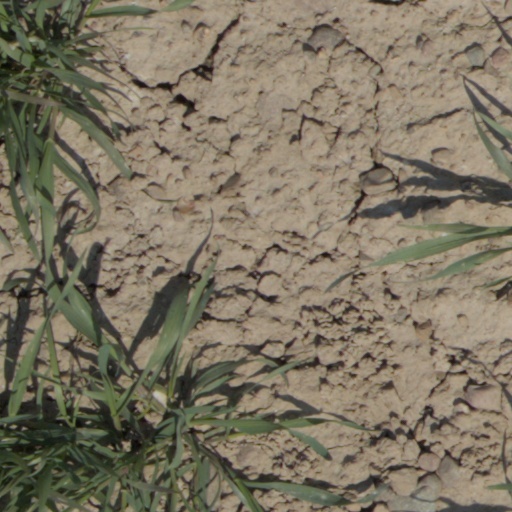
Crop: wheat